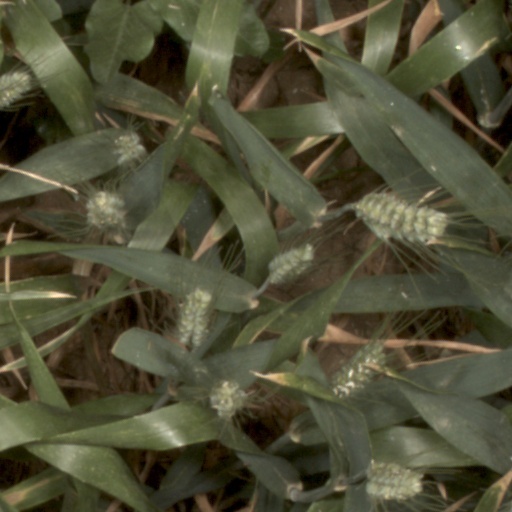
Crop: wheat